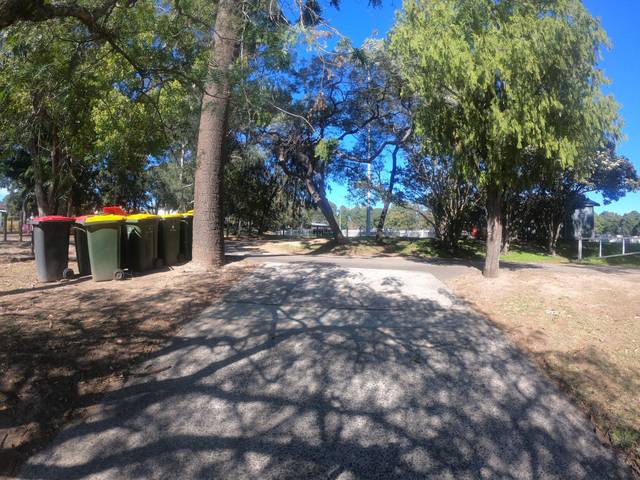
Region: Australia
Coordinates: -33.814, 151.11